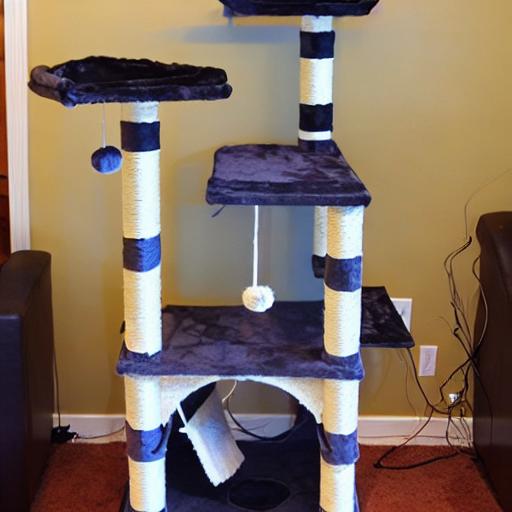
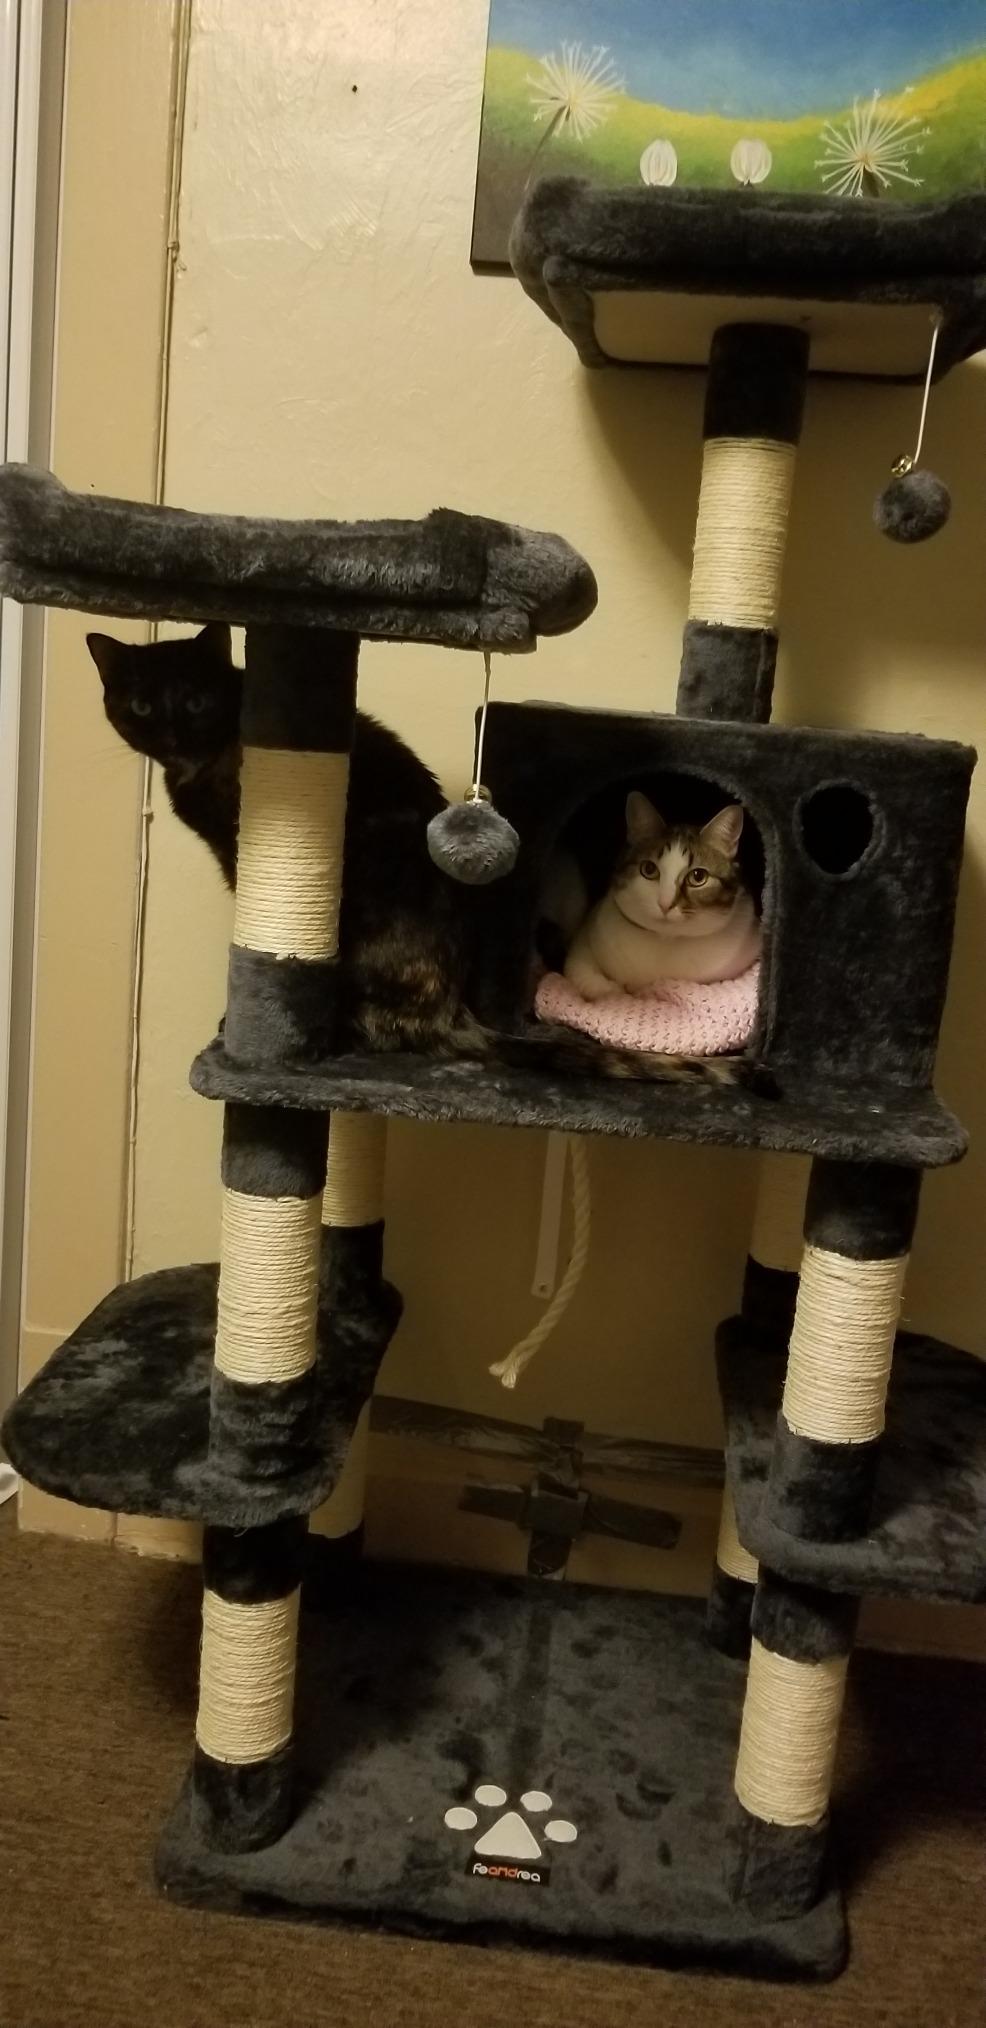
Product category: items_cat tree
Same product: no